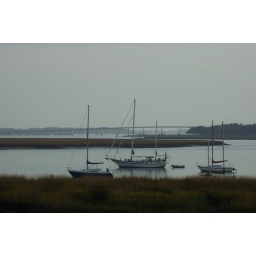
boats in the river outside of Beaufort